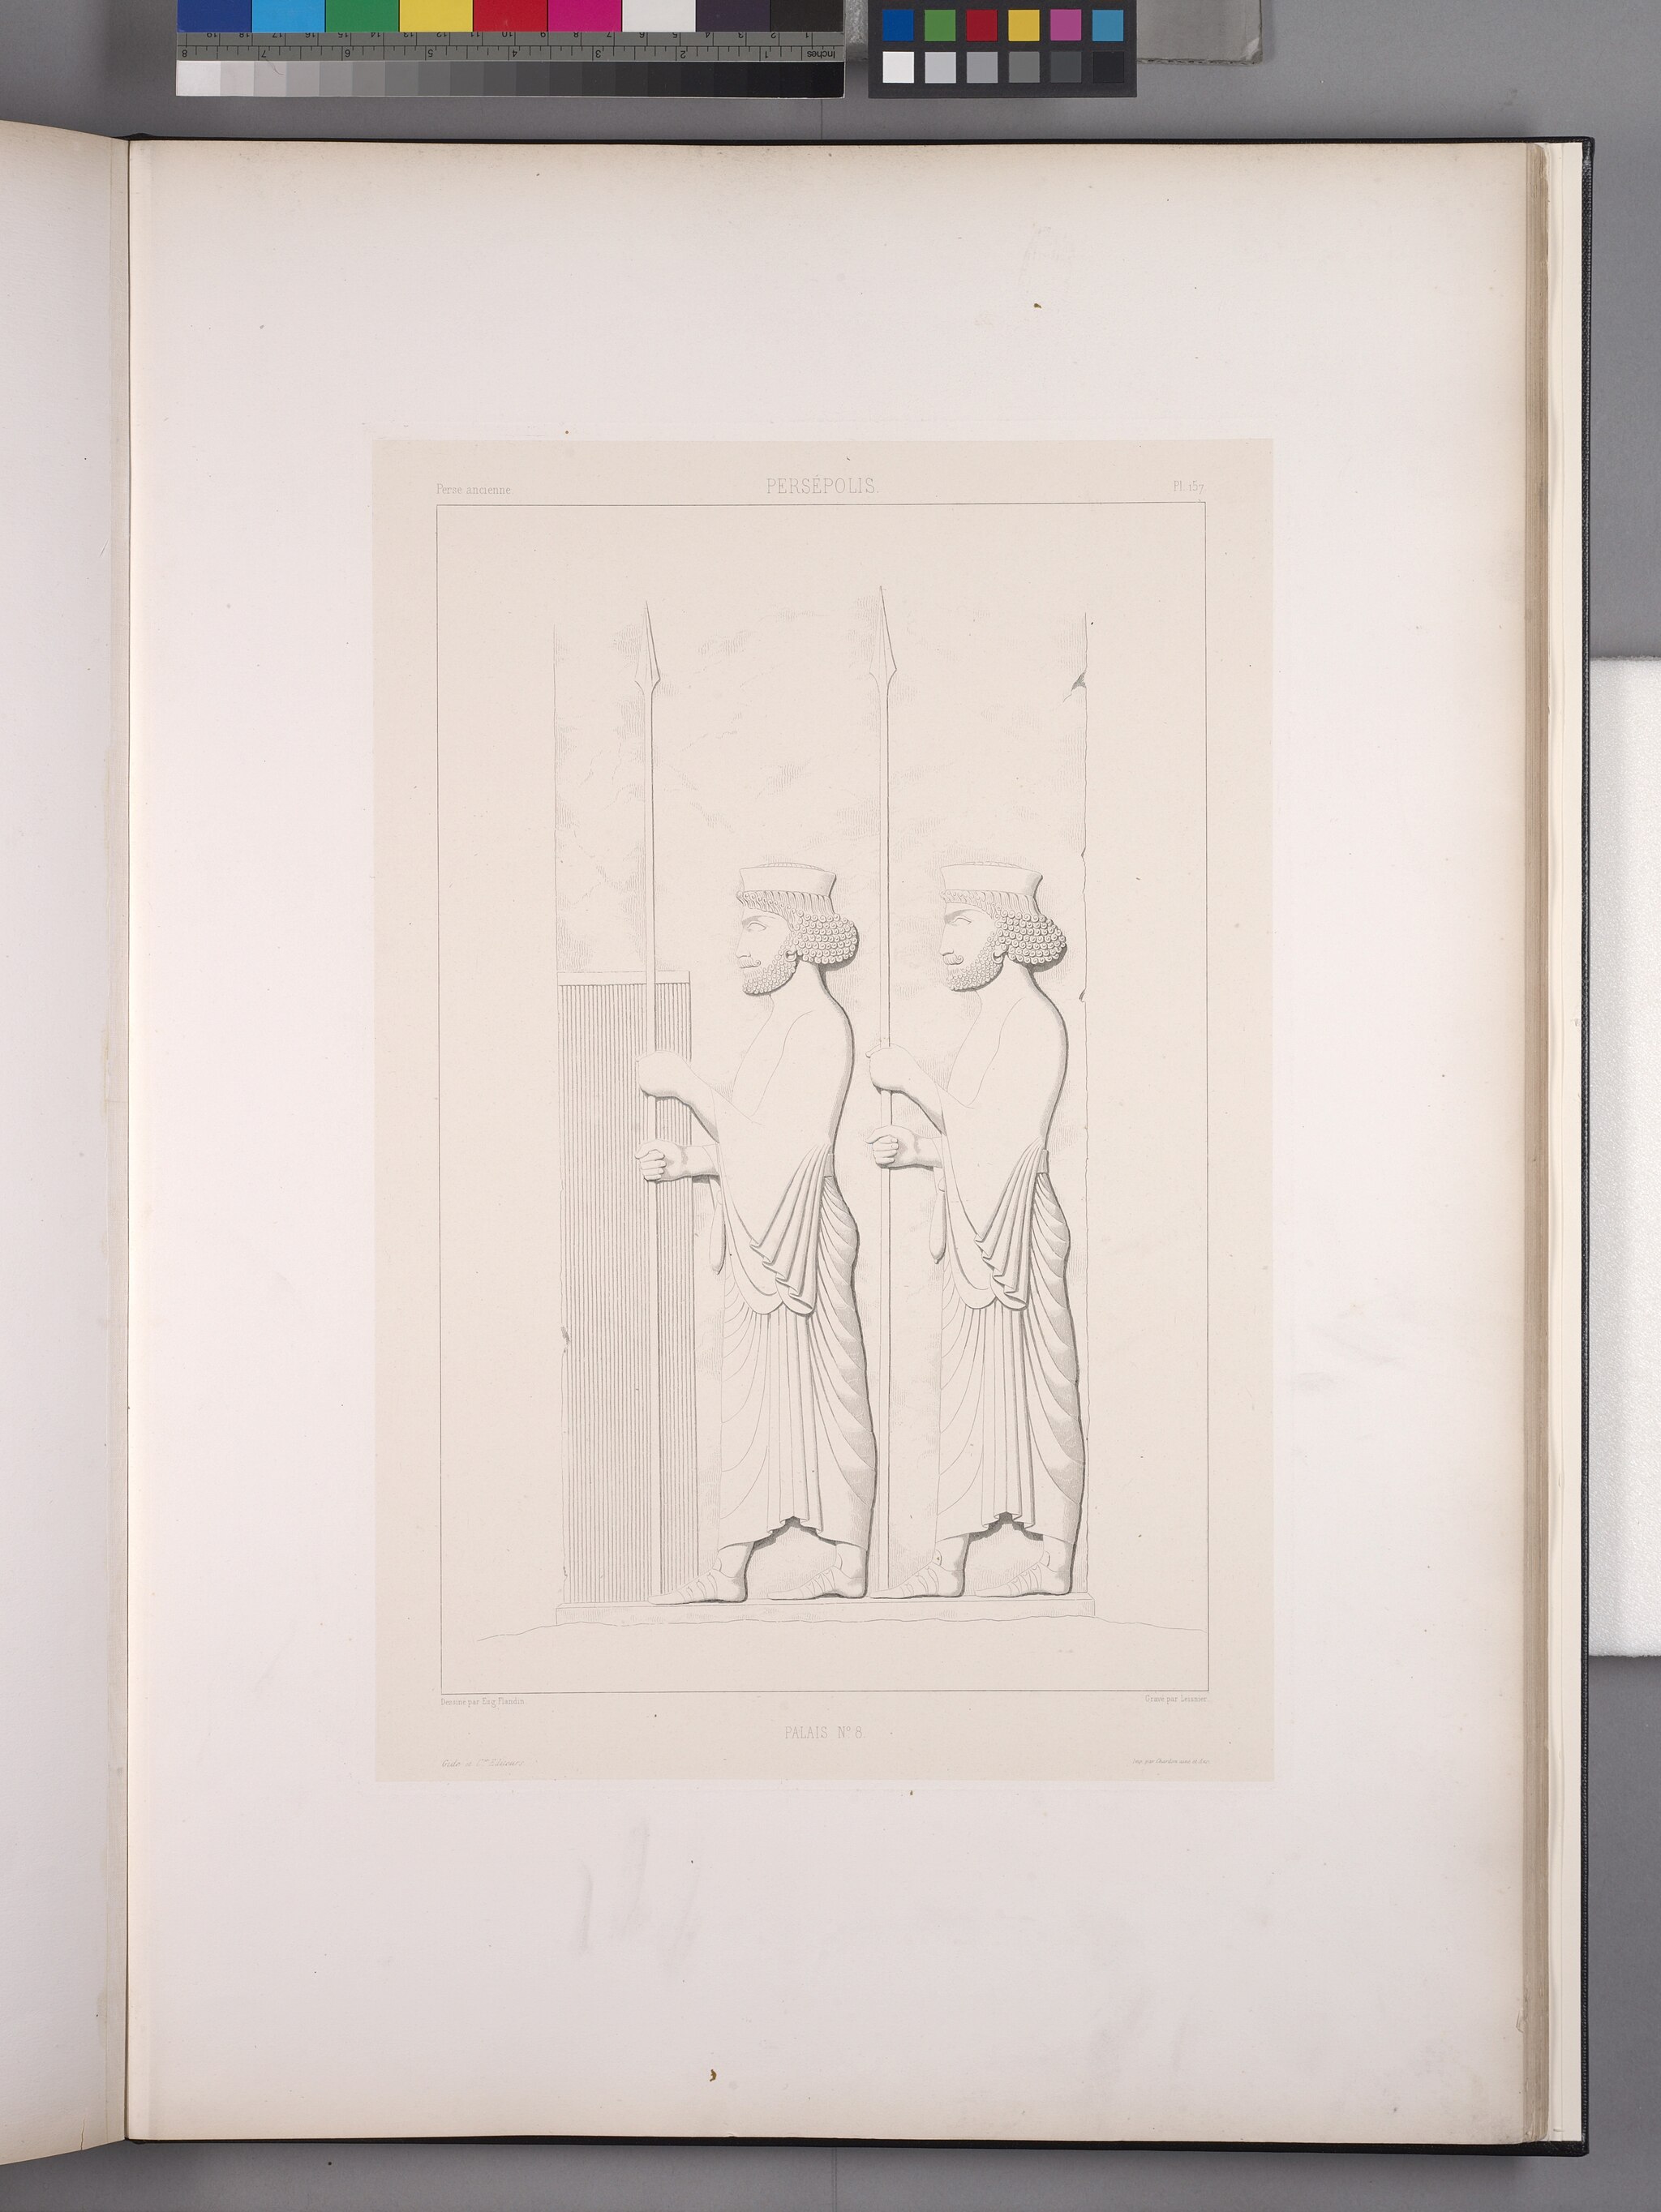
Title: Persépolis. Palais no. 8. (Bas-relief.) (NYPL b12482496-1542868)
Description: Persépolis. Palais no. 8. (Bas-relief.)
Date: 1851
Categories: Images uploaded by Fæ, PD-old-100-expired, PD-scan (PD-old-auto-expired), Images from the New York Public Library, CC-PD-Mark, Media needing category review as of 27 October 2016, NYPL General Research Division, Persepolis in the 19th century, Voyage en Perse, PD-old missing SDC copyright status, Illustrations of Hall of hundred columns, Illustrations of Persepolis